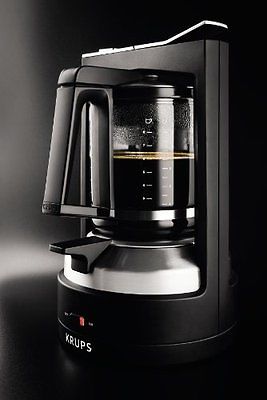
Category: coffee maker